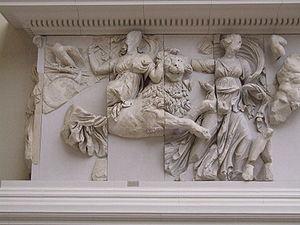
Le grand autel de Pergame, ou autel de Zeus à Pergame ou encore le Grand Autel, est un monument religieux élevé à l’époque hellénistique sur l’acropole de la ville de Pergame, sans doute au début du règne d’Eumène II. Ses frises monumentales, représentant une gigantomachie et l’histoire de Télèphe, constituent l’un des chefs-d’œuvre de la sculpture grecque antique et représentent l’apogée du « baroque hellénistique ». L’autel fit, à une époque, partie de la liste des merveilles du monde.